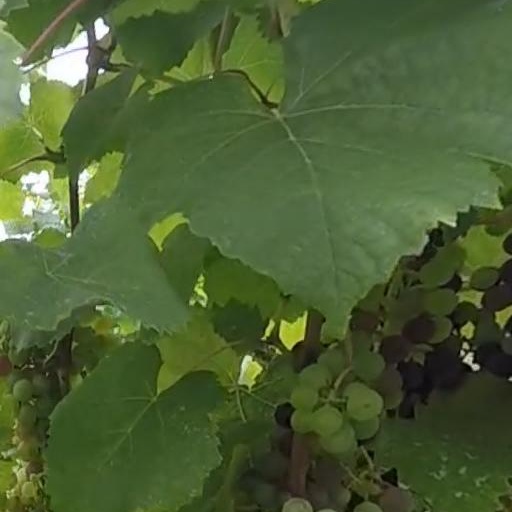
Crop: grape